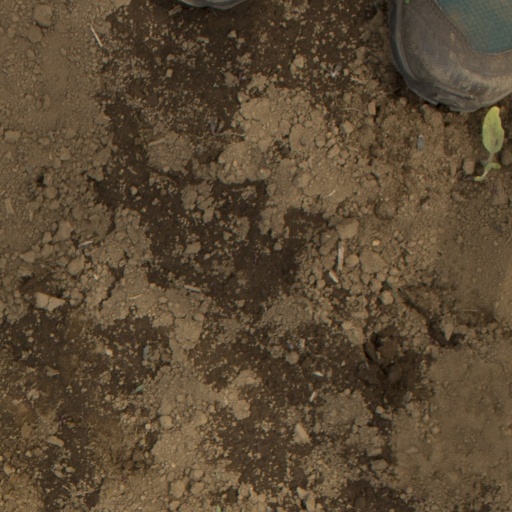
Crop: Jerusalem artichoke